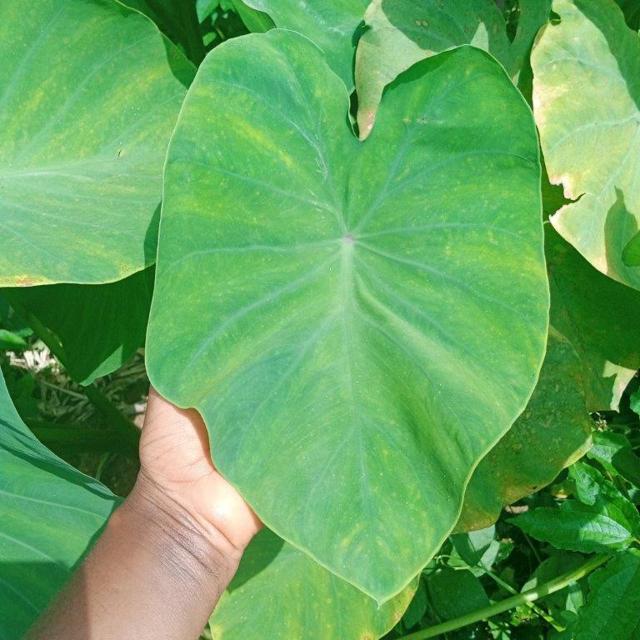
Label: Healthy